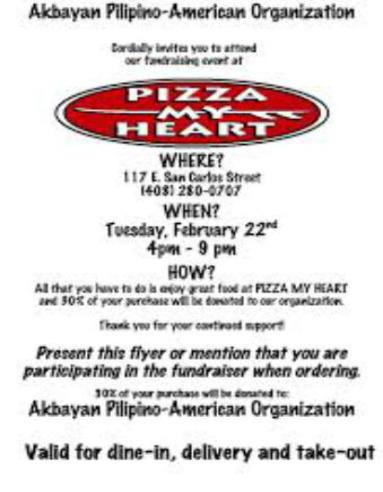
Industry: Food